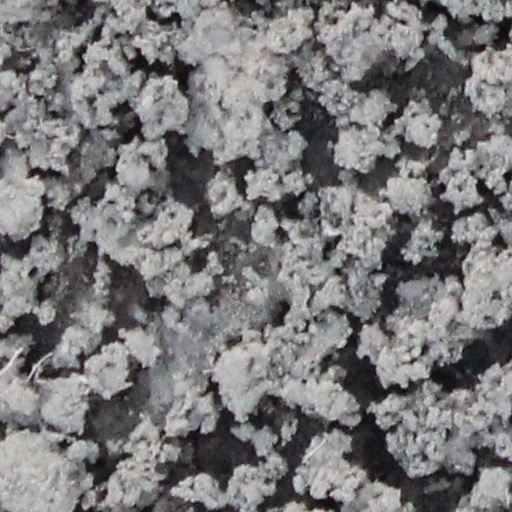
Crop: wheat